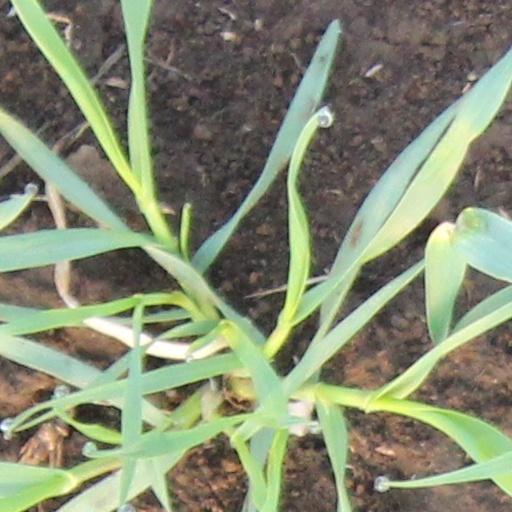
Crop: wheat